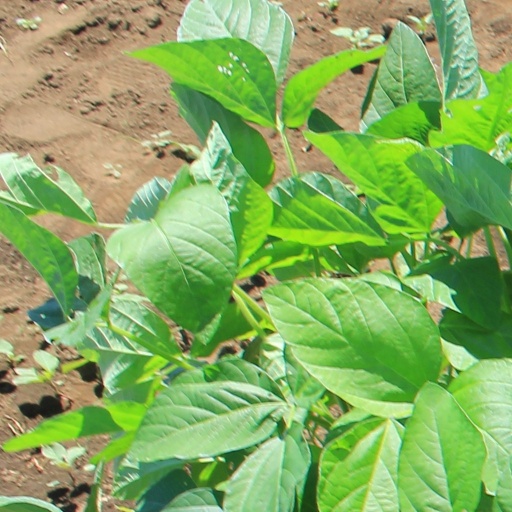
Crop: soybean